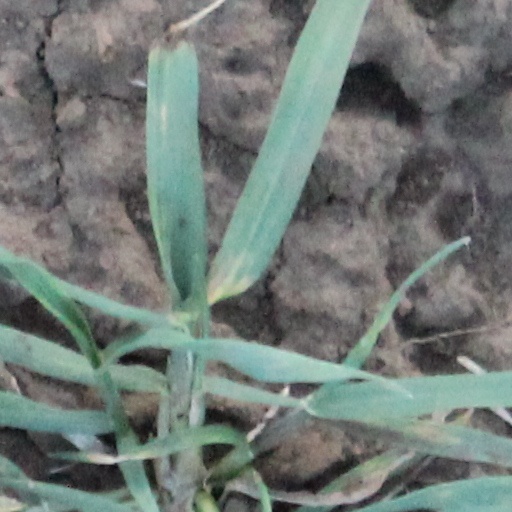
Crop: wheat